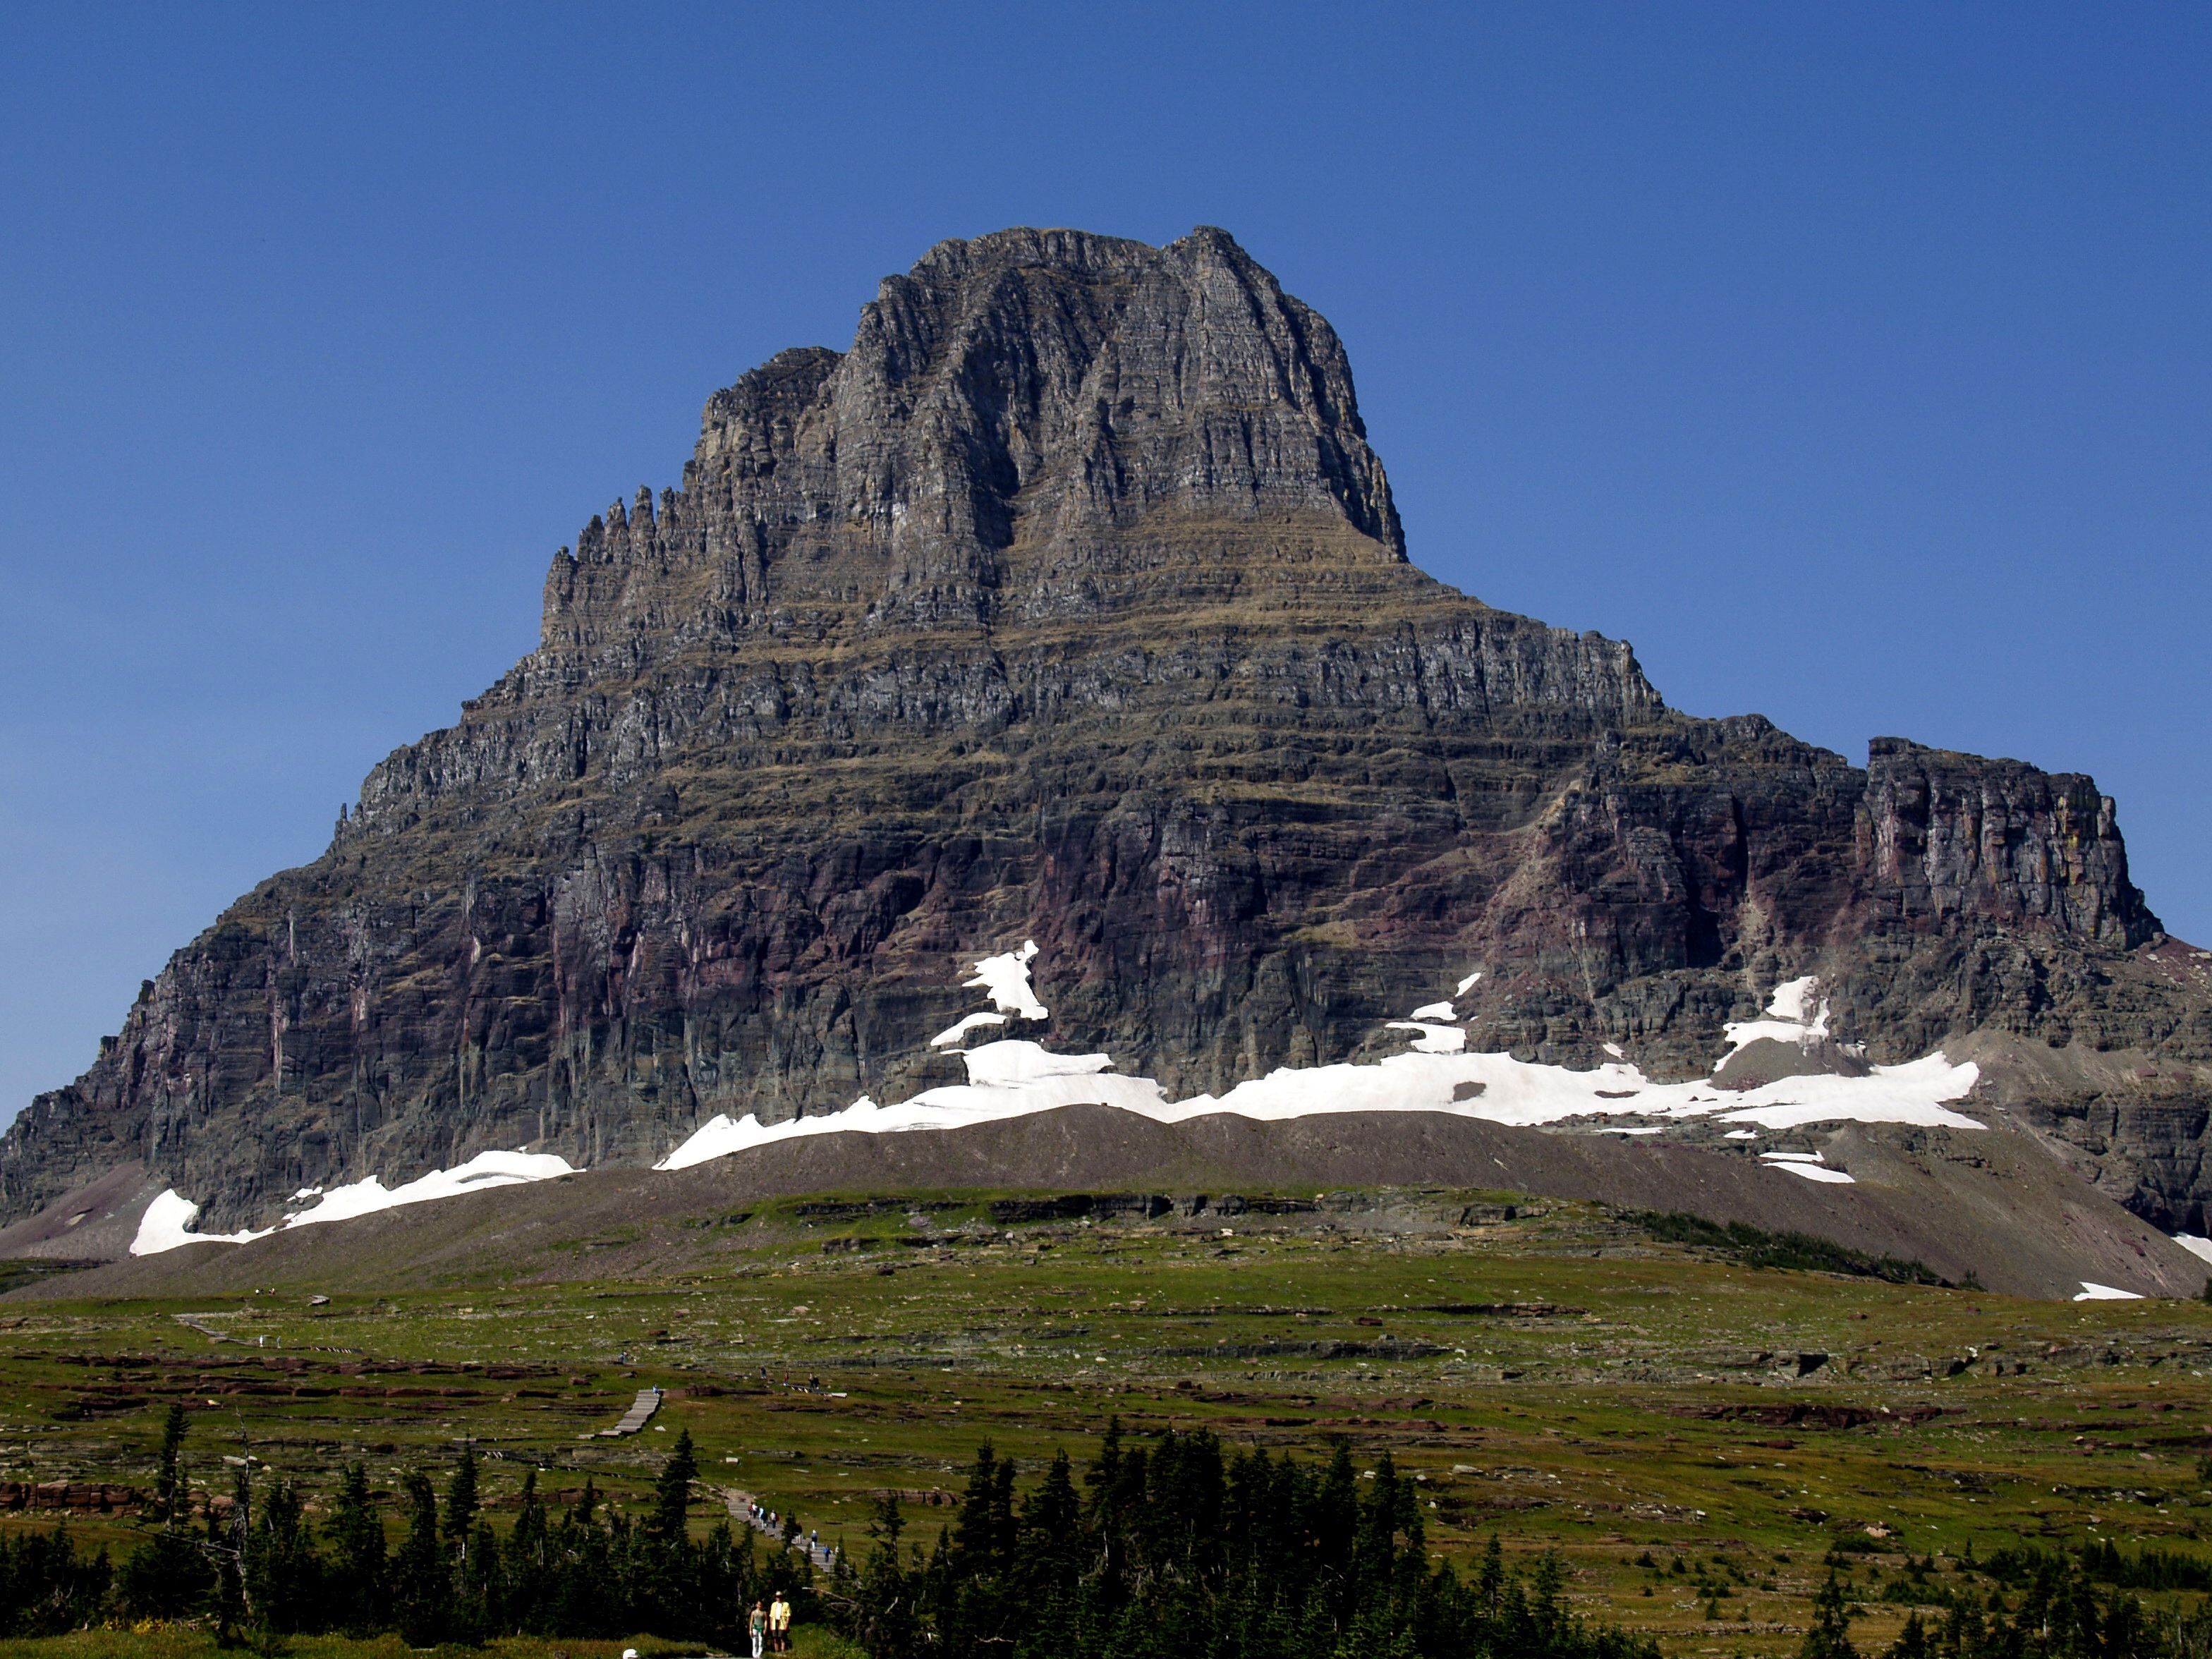
landscape, nature, rock, wilderness, mountain, hill, adventure, mountain range, formation, cliff, park, scenery, terrain, national park, ridge, summit, geology, alps, canada, badlands, plateau, fell, alberta, cape, landform, geographical feature, mountainous landforms, waterton provincial park